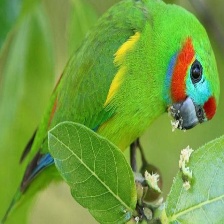
Species: DOUBLE EYED FIG PARROT
Scientific name: CYCLOPSITTA DIOPHTHALMA